Shrimad Rajchandra

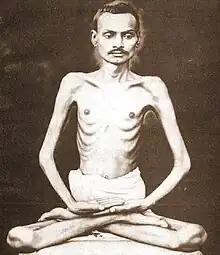
Rajchandra in Lotus position

Shrimad Rajchandra (9 November 1867 – 9 April 1901), also known as Param Krupalu Dev, was a Jain poet, mystic, philosopher, scholar, and reformer from India. Born in Vavaniya, a village near Morbi, he attained recollection of his past lives at the age of seven. He performed "Avadhāna", a memory retention and recollection test that gained him popularity, but he later discouraged it in favour of his spiritual pursuits. He wrote much philosophical poetry including "Atma Siddhi Shastra". He also wrote many letters and commentaries and translated some religious texts. He is known for his teachings on Jainism and his spiritual guidance to Mahatma Gandhi.